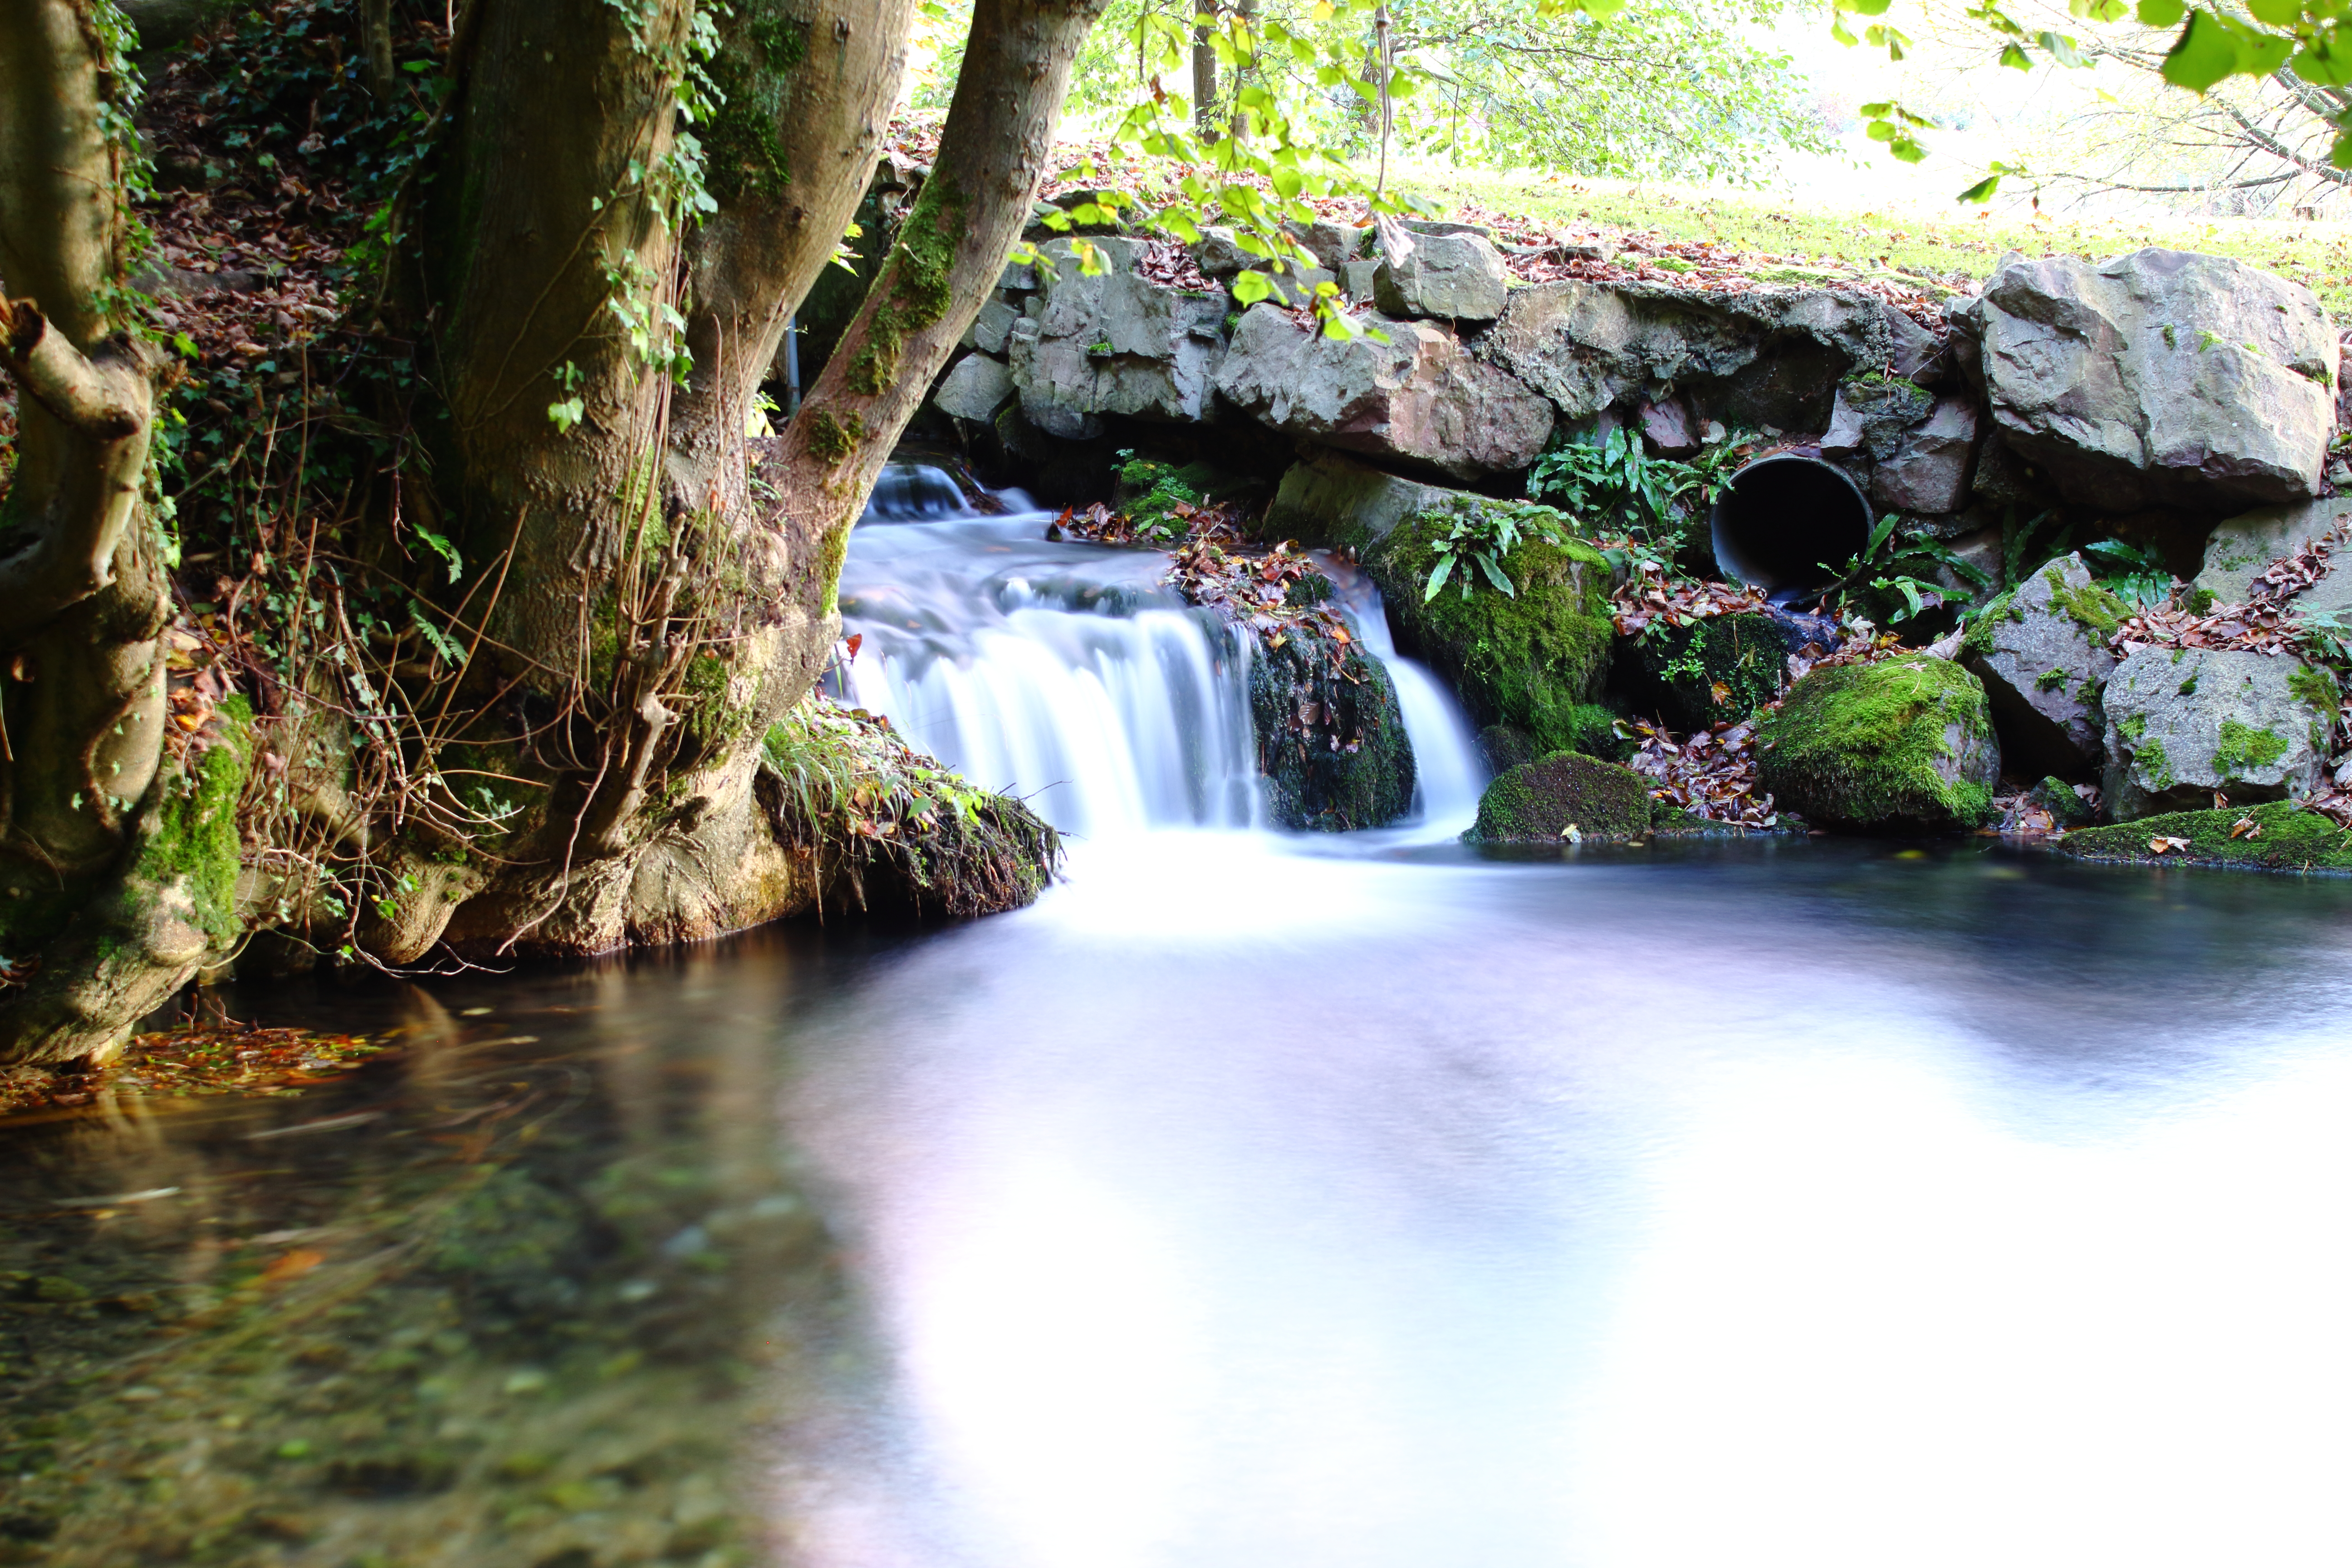
cascade, falls, water, waterfall, tree, forest, wood, green, nature, long exposure, exposure, photo, canon, sunny, river, stone, smooth, water resources, body of water, natural landscape, watercourse, stream, nature reserve, vegetation, natural environment, creek, state park, rock, fluvial landforms of streams, water feature, riparian zone, riparian forest, spring, landscape, plant, grass, rapid, valdivian temperate rain forest, ravine, national park, sunlight, branch, formation, rainforest, arroyo, moss, chute, old growth forest, mountain river, jungle, woodland, tributary